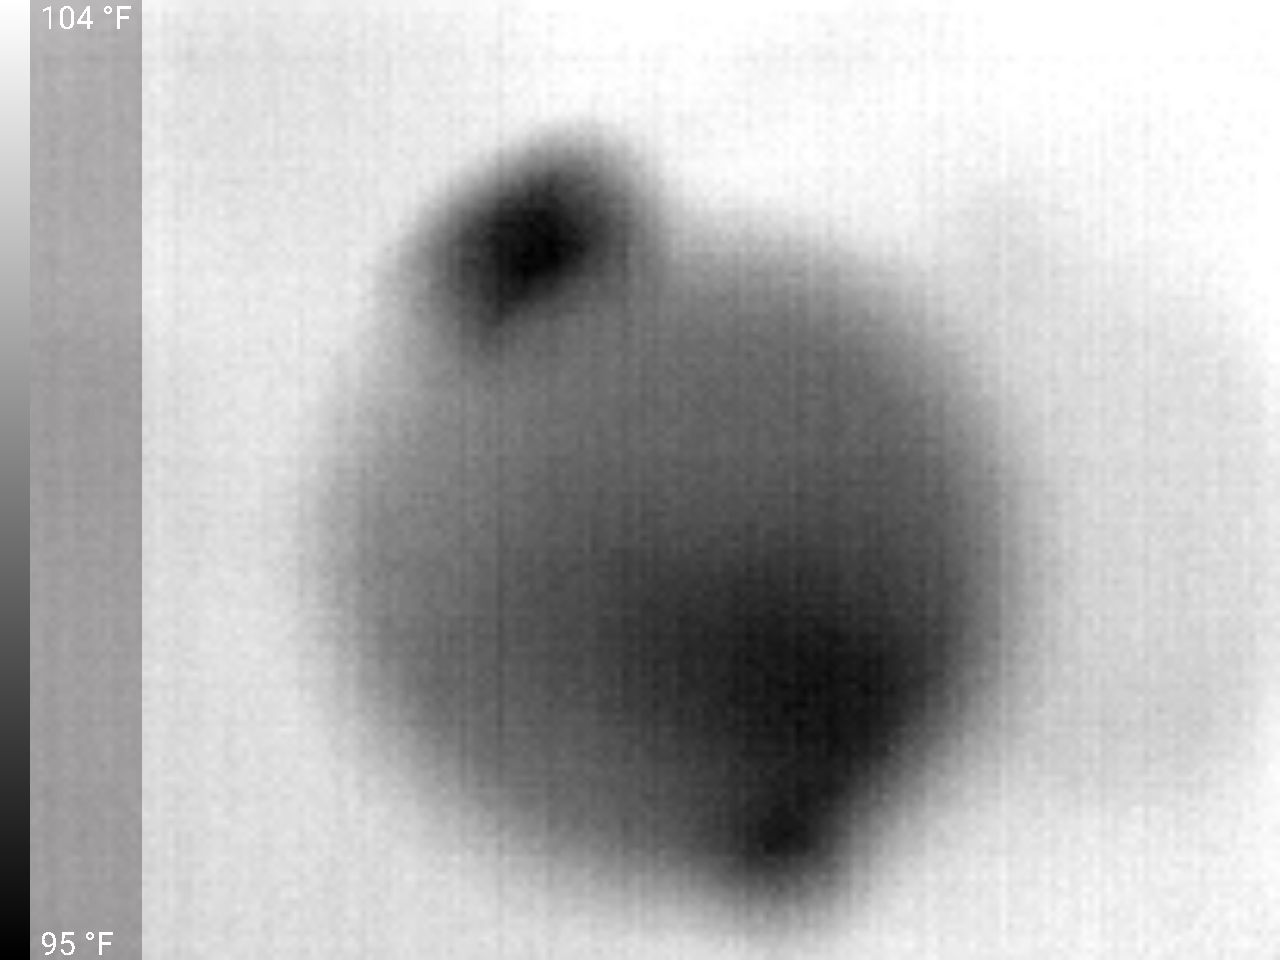
Label: Major Defect